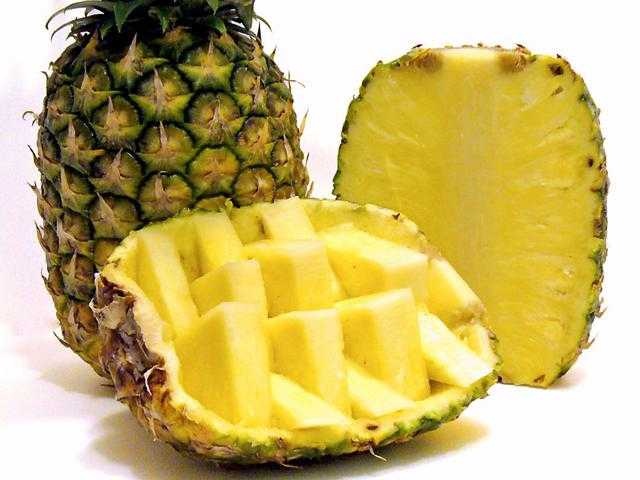
Label: Pineapple